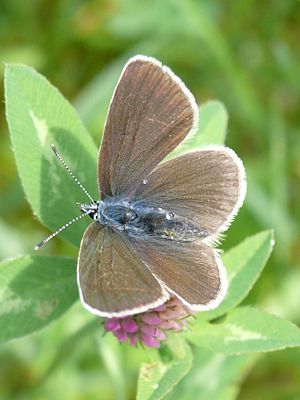
Engblåfugl / Billeder
Engblåfugl er en sommerfugl i blåfuglefamilien. Den er udbredt i størstedelen af Europa, i dele af Nordvestafrika og mod øst gennem Asien til Mongoliet. Den findes i Danmark især i Jylland, hvor den kan være almindelig på let jord på blomsterrige enge og overdrev, både tørre og fugtige. Arten er generelt i tilbagegang i Europa, fordi dens levesteder indskrænkes. Engblåfugl har i Danmark en enkelt generation på et år og ses især flyve i juni og juli. Dens flugt er usikker med korte svæv og den sætter sig ofte i vegetationen med halvt udslåede vinger.